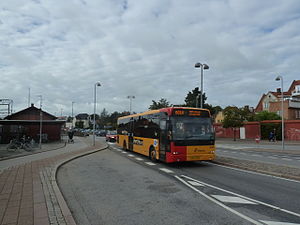
A-bus (Sjælland) / Historisk oversigt over A-buslinjerne / Helsingør / Linje 801A
Linje 801A ved Helsingør st.
A-busser er en type bybusser i Ringsted, Holbæk og Helsingør, der kører forholdsvis ofte og er let tilgængelige i kraft af mange stoppesteder. A-busserne er gule og kan kendes på deres røde hjørner.